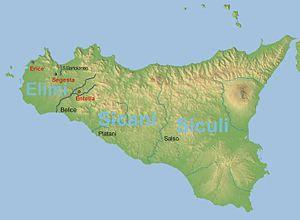
Entella est un des cités élymes fondées en Sicile par une peuplade originaire de la Phrygie. Elle est située sur la rivière Hypsos à l'intérieur de la Sicile.
Crinisos ou Crinissos, en grec ancien Κρινισός / Krinisόs, ou Κριμισσός / Krimissόs est un dieu-fleuve dans la mythologie gréco-romaine, identifié sans certitude à l'un des éléments du réseau hydrologique des fleuves nord-occidentaux siciliens actuels San Bartholoméo ou Belice.